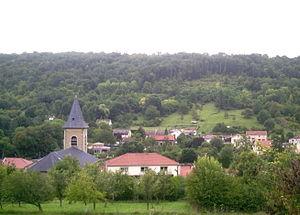
Arret SNCF de Pompey
Marbache est une commune française située dans le département de Meurthe-et-Moselle en région Grand Est.